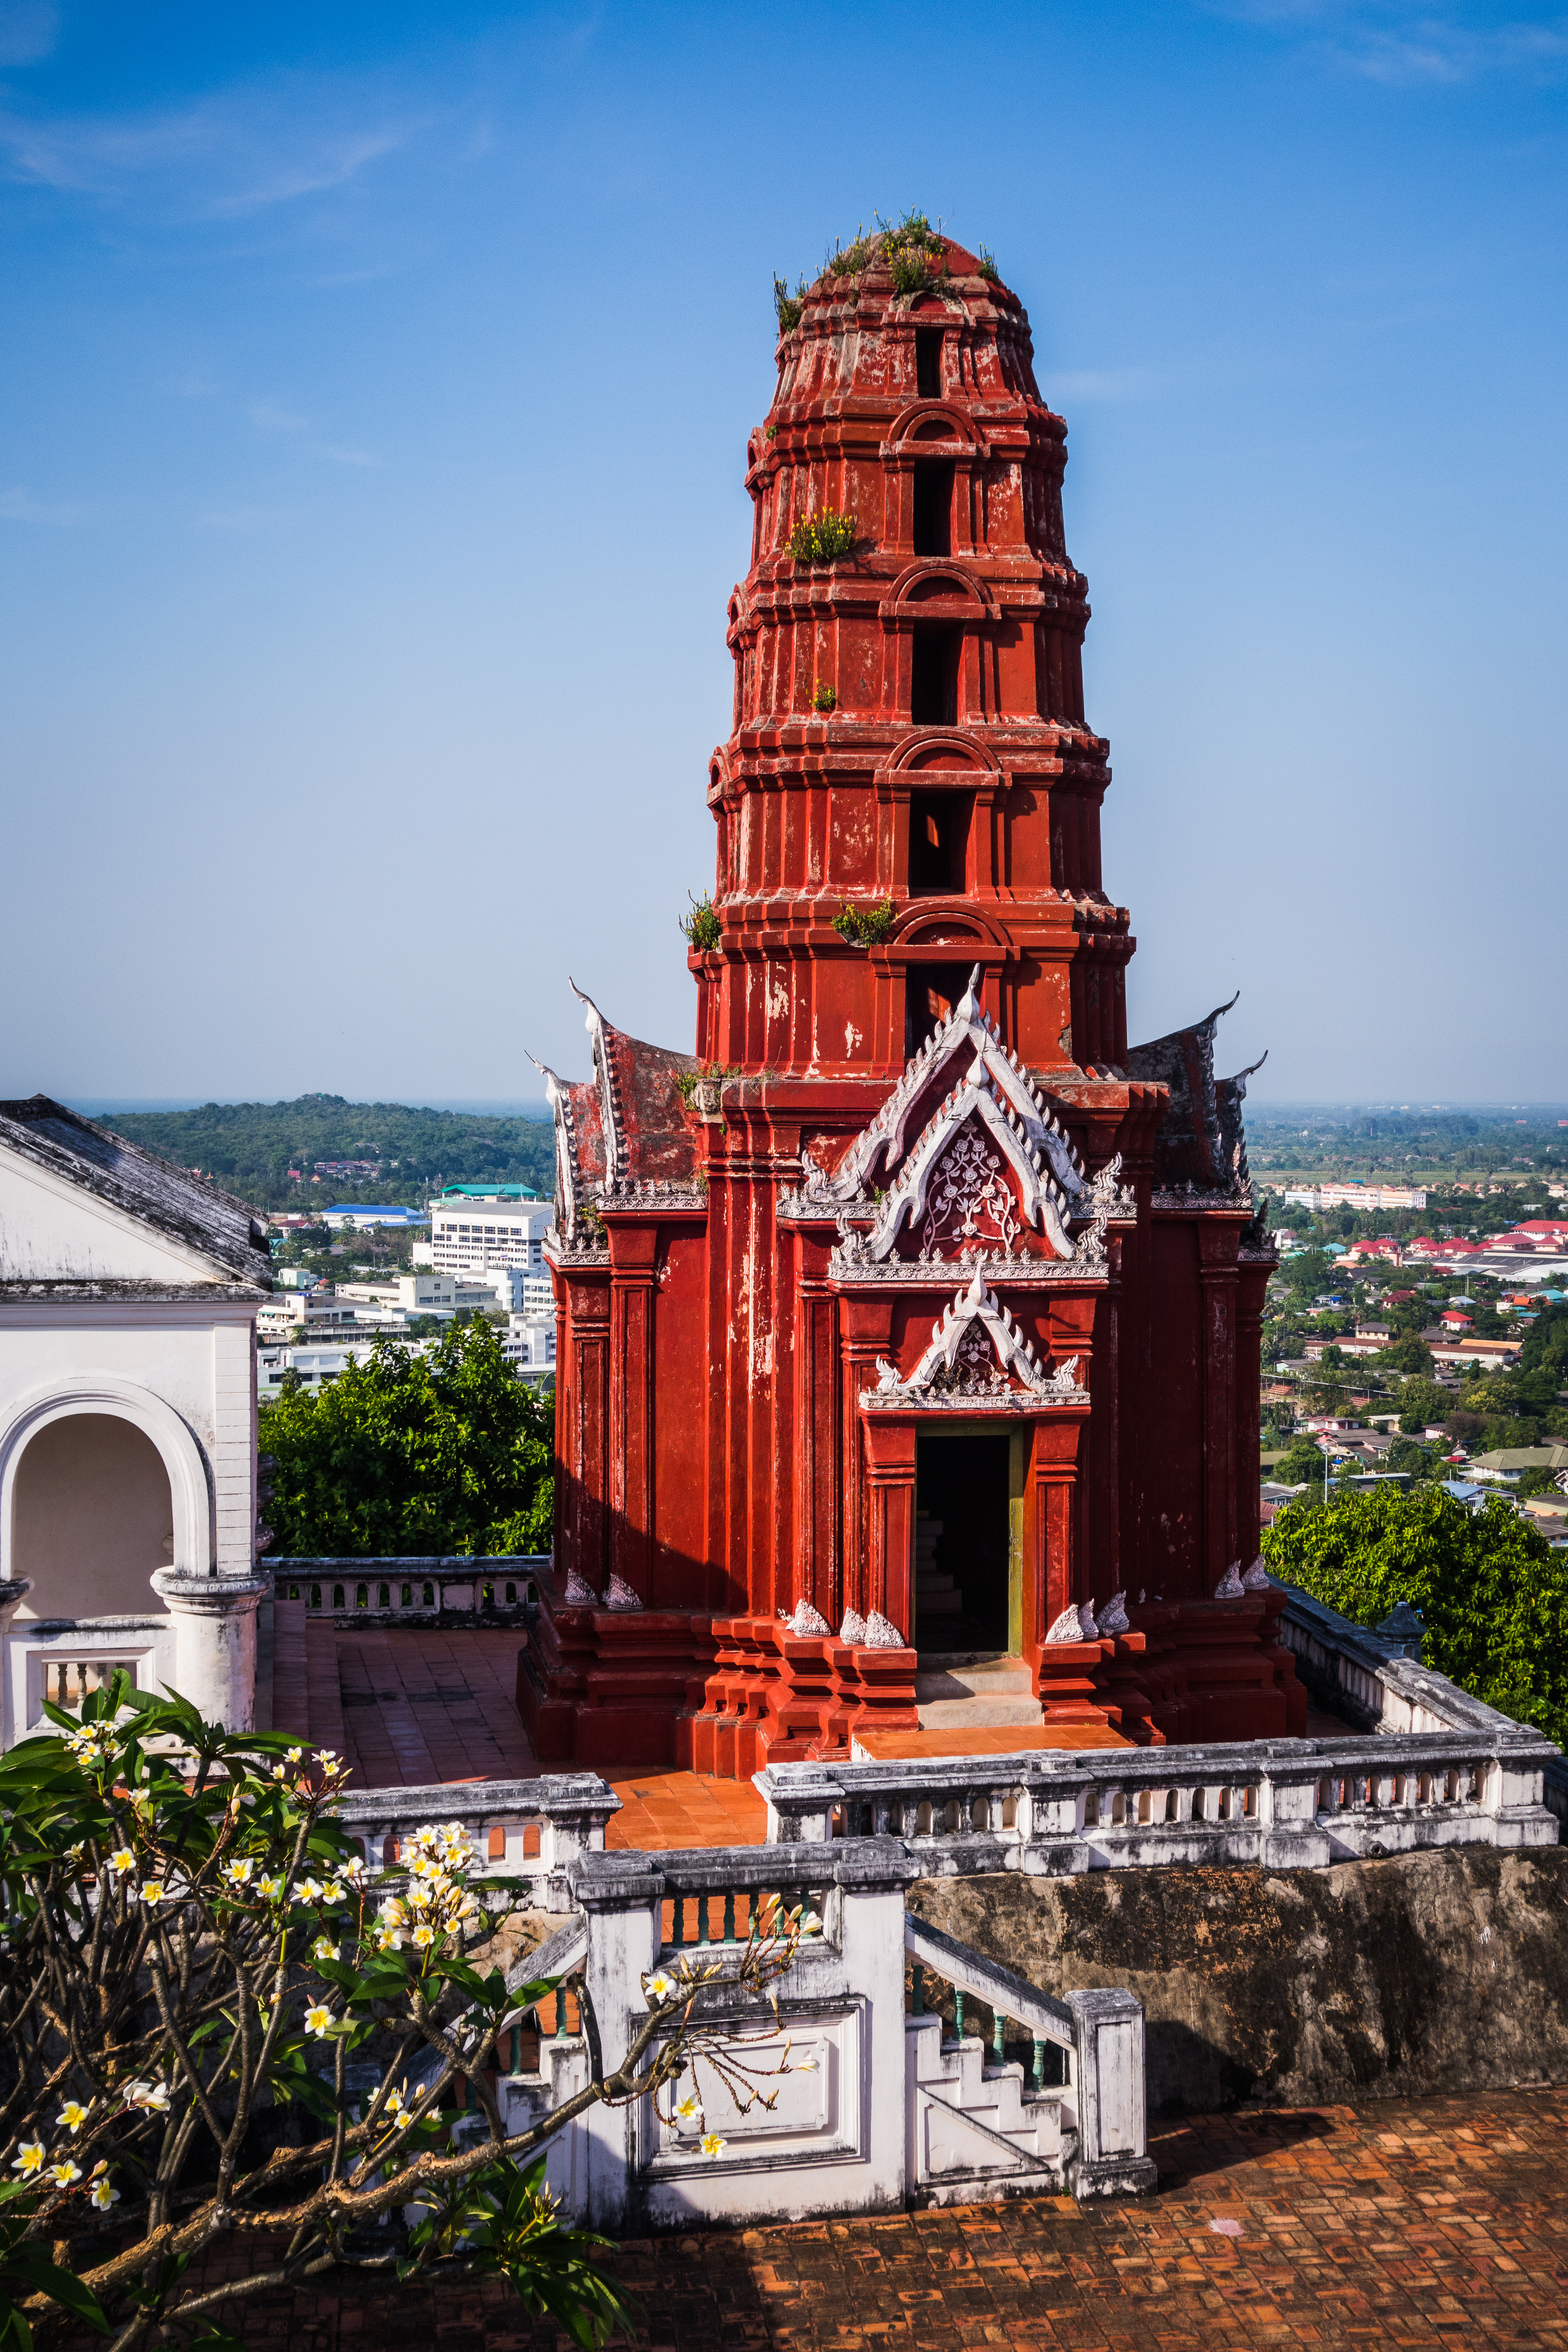
historical, park, thailand, landmark, sky, temple, building, architecture, tower, place of worship, historic site, hindu temple, roof, pagoda, shrine, tourism, city, facade, steeple, wat, vacation, leisure, monastery, tourist attraction